Olatz Garamendi

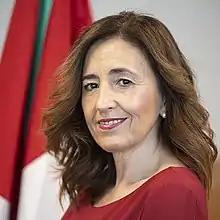
Olatz Garamendi in 2021

Olatz Garamendi Landa (born 1968) is a Spanish politician affiliated with the Basque National Party. From 2020 to 2024, she served as Minister of Public Governance and Self-Government in the Third Urkullu Government led by Iñigo Urkullu.